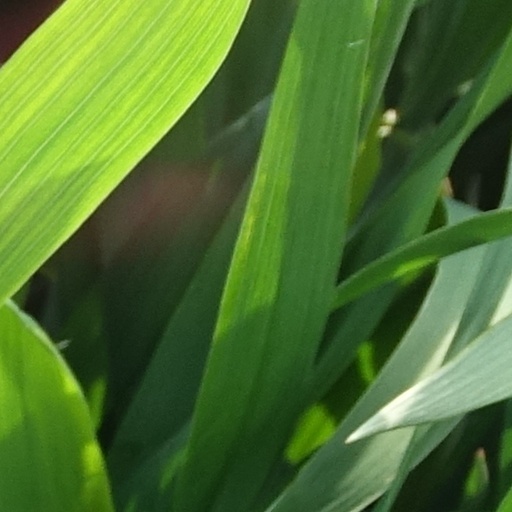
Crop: wheat